Princeton University Art Museum

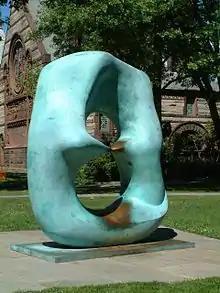
Henry Moore, "Oval with Points", 1969–1970, part of the Putnam Collection, often called "Nixon's Nose" by students

Mather was succeeded by Ernest DeWald, a graduate school alumnus of the Class of 1946, one of the Monuments Men who had been charged with protecting the cultural heritage of Europe during the war. A large number of Princetonians, both alumni and faculty, served with the Monuments program, leading the Kunsthistorisches Museum in Vienna to loan the museum "The Art of Painting" by Johannes Vermeer as a sign of gratitude. DeWald was noted for his conservation work, personally cleaning paintings in his office on the top floor of the museum. For the university's bicentennial in 1946, he refurbished the galleries, including displaying a new collection of Chinese scrolls and paintings donated by Dr. DuBois Schanck Morris, Class of 1893. Under DeWald's tenure, the museum's collection of Asian art greatly increased, aided by the guidance of Professor Wen C. Fong, Class of 1951, who would go on to be the founding director of the Metropolitan Museum of Art's Asian department. In 1949, Alfred Stieglitz's 1907 "The Steerage" was the first of the museum's now considerable collection of photographs.